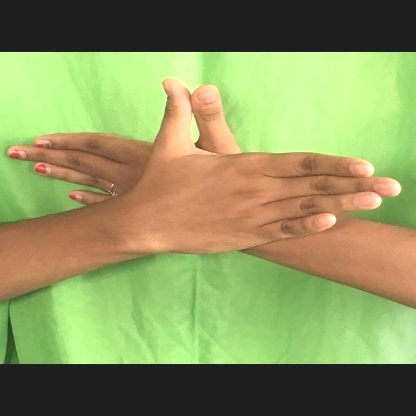
Mudra: Garuda